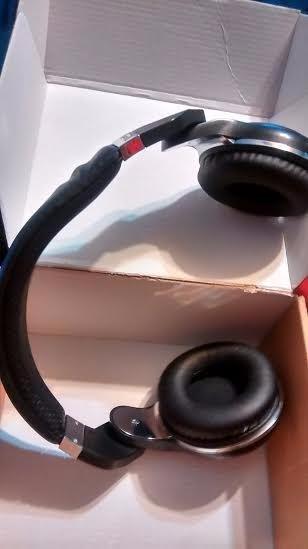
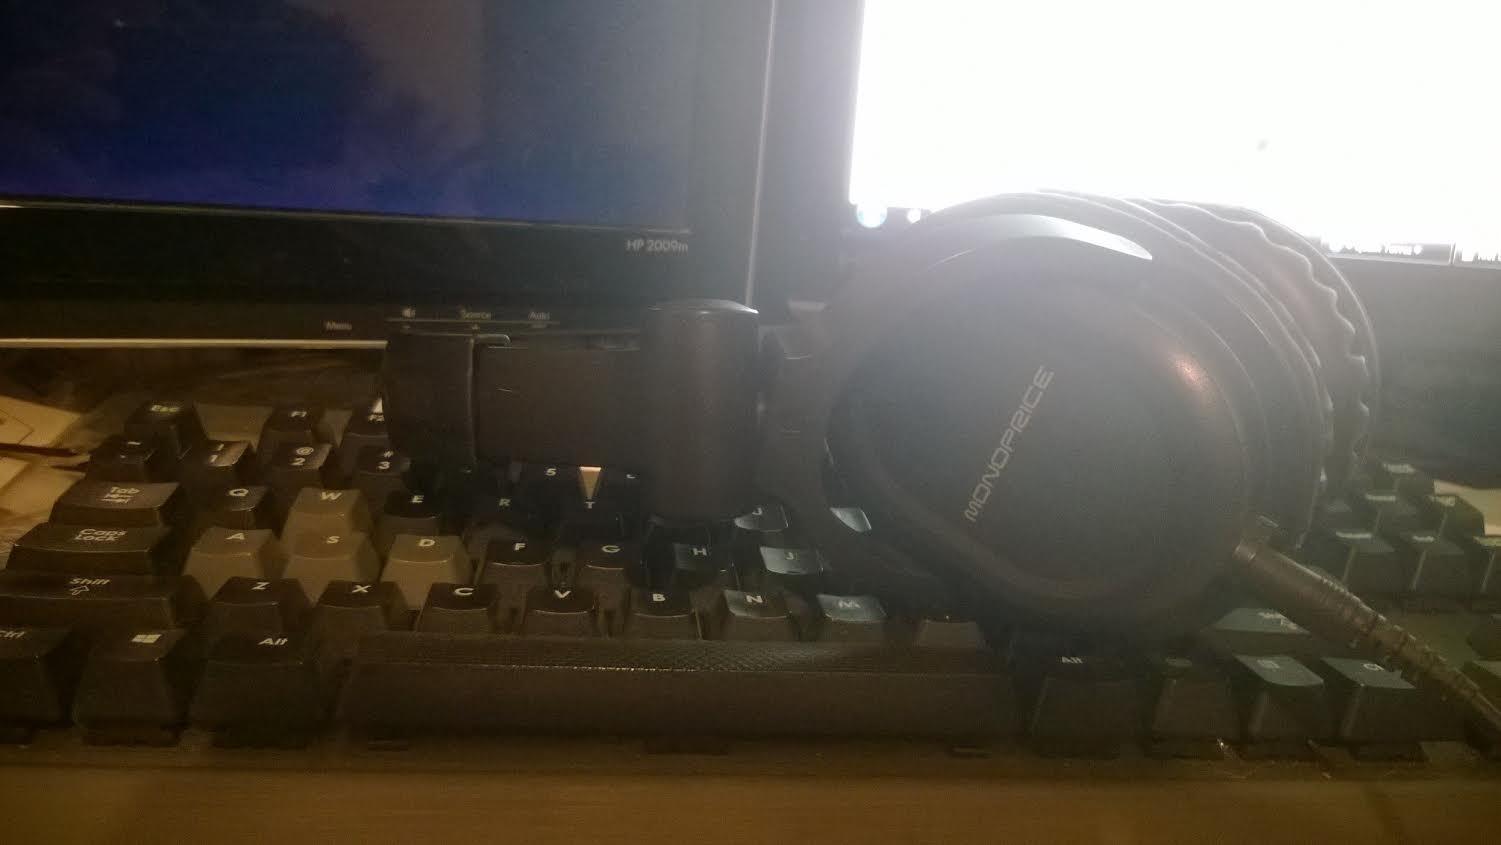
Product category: headphones
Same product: no